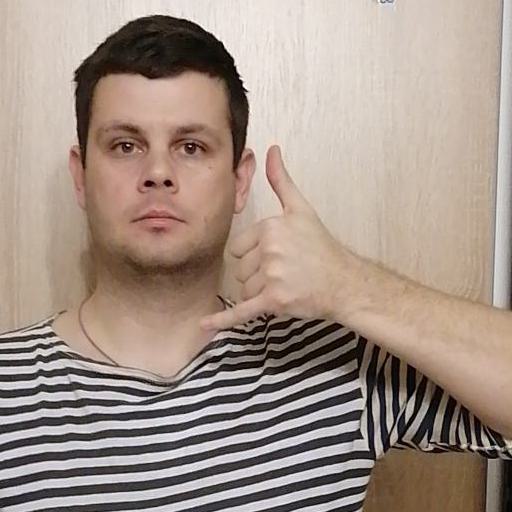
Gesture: call